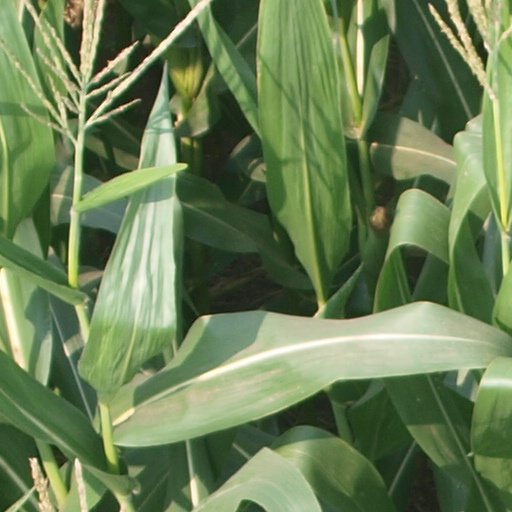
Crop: maize; corn